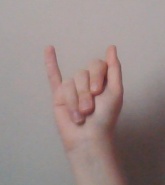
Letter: meem